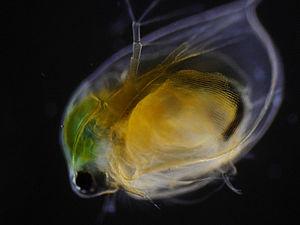
La microscopie en champ sombre est une variante de la microscopie optique connue déjà depuis plus de 250 ans. Elle conduit à un arrière-plan sombre de l'image, sur lequel les structures à observer se détachent en clair. On peut ainsi obtenir d'échantillons transparents, avec un faible contraste, des images bien résolues, contrastées, sans nécessiter une coloration préalable de l'objet. Même des échantillons vivants sont observables ainsi. Jusqu'au développement de la microscopie à contraste de phase dans les années 1930, la microscopie à fond sombre était la seule méthode de renforcement du contraste pour des objets non colorés. Pour la différencier de la microscopie à fond sombre, la technique de microscopie optique « normale » est désignée par microscopie à fond clair.